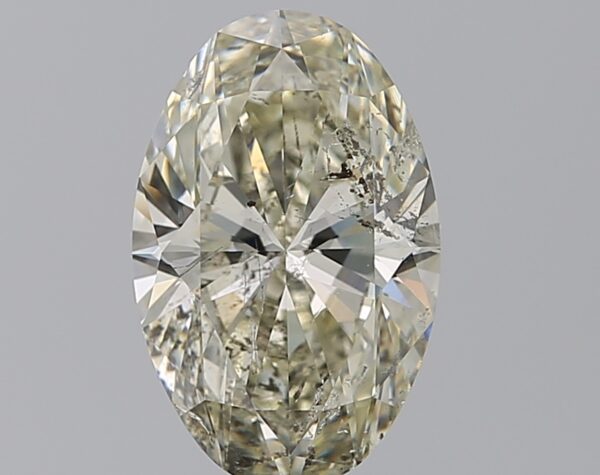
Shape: oval
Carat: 3.01
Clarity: SI2
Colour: K
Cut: EX
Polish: VG
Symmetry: VG
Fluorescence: N
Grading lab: IGI
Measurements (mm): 12.19 x 7.84 x 4.77